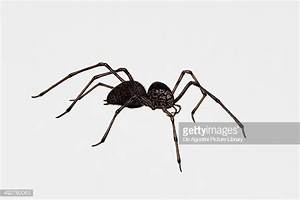
Label: ragno